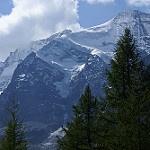
Label: glacier